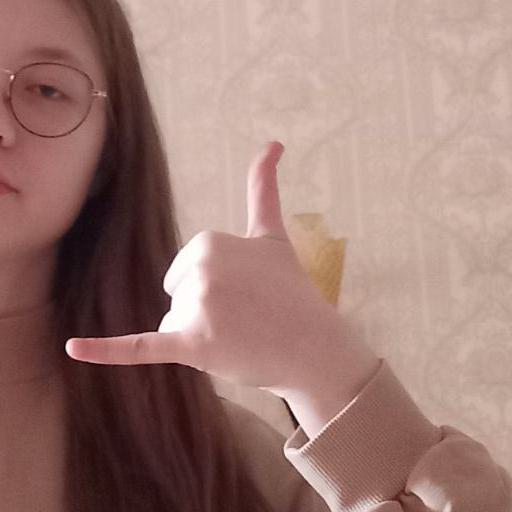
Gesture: call